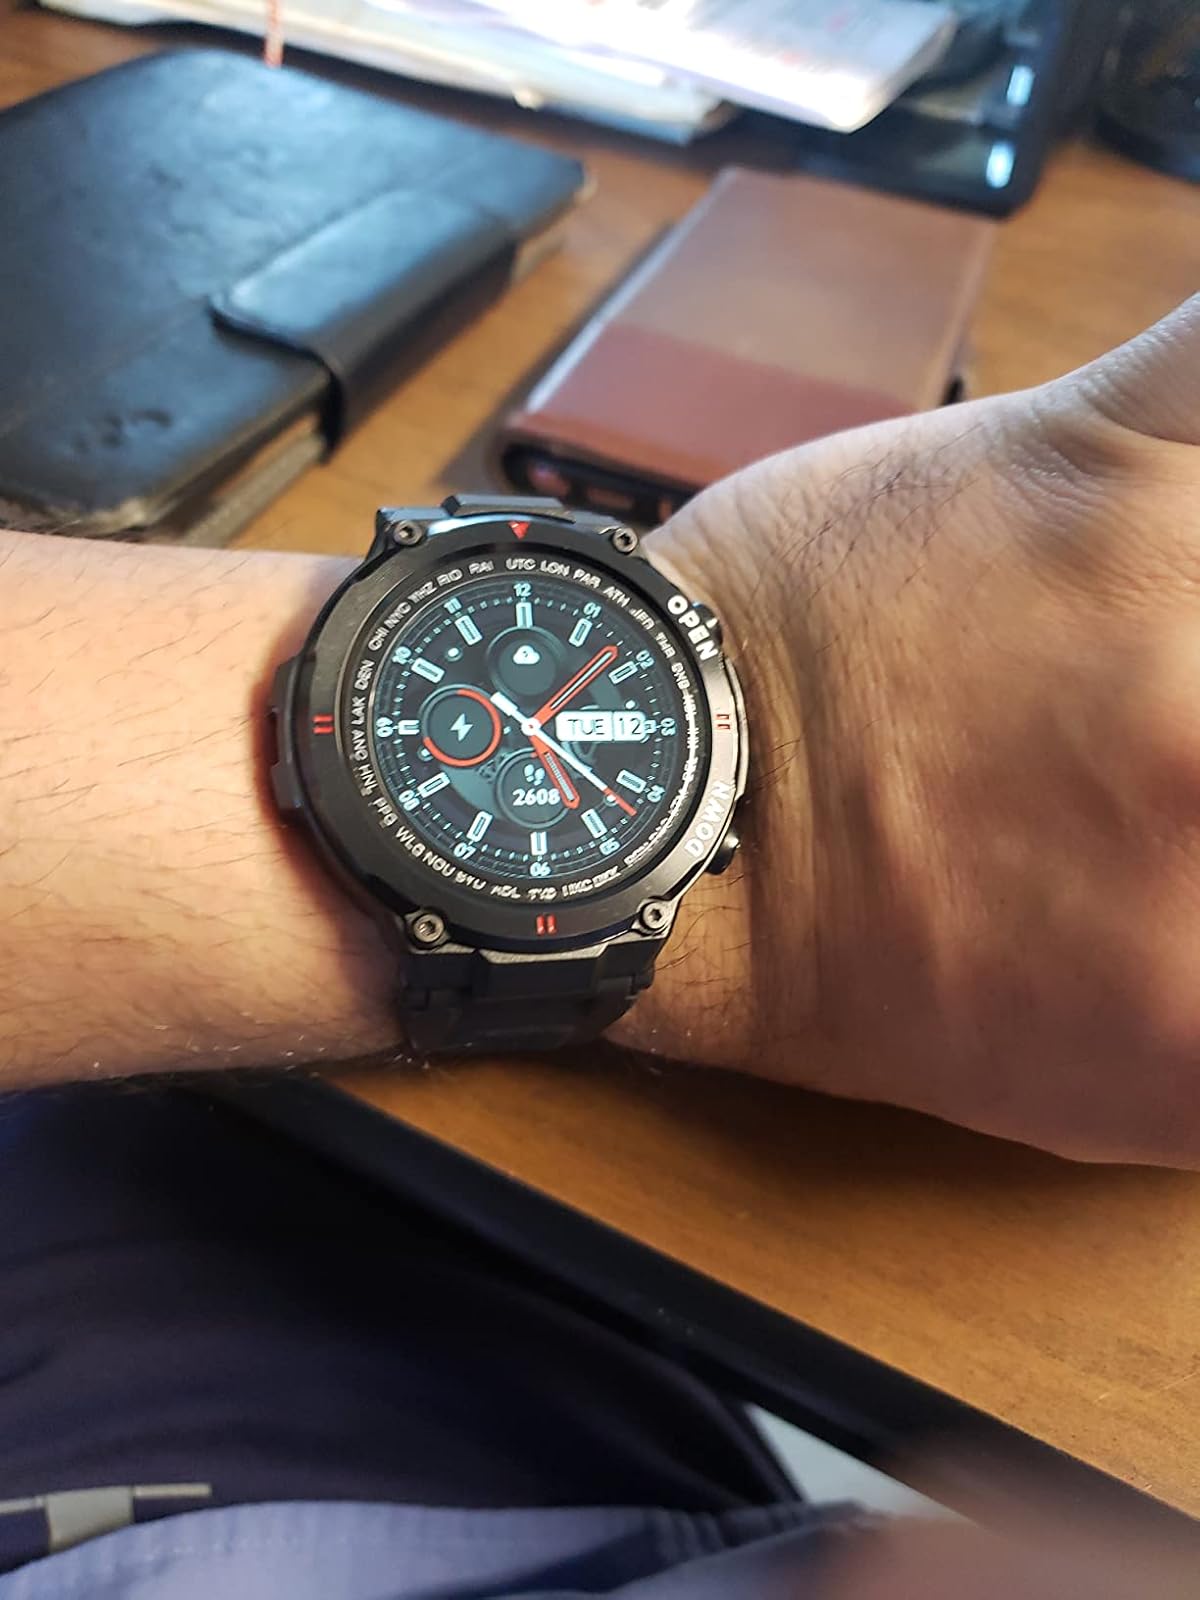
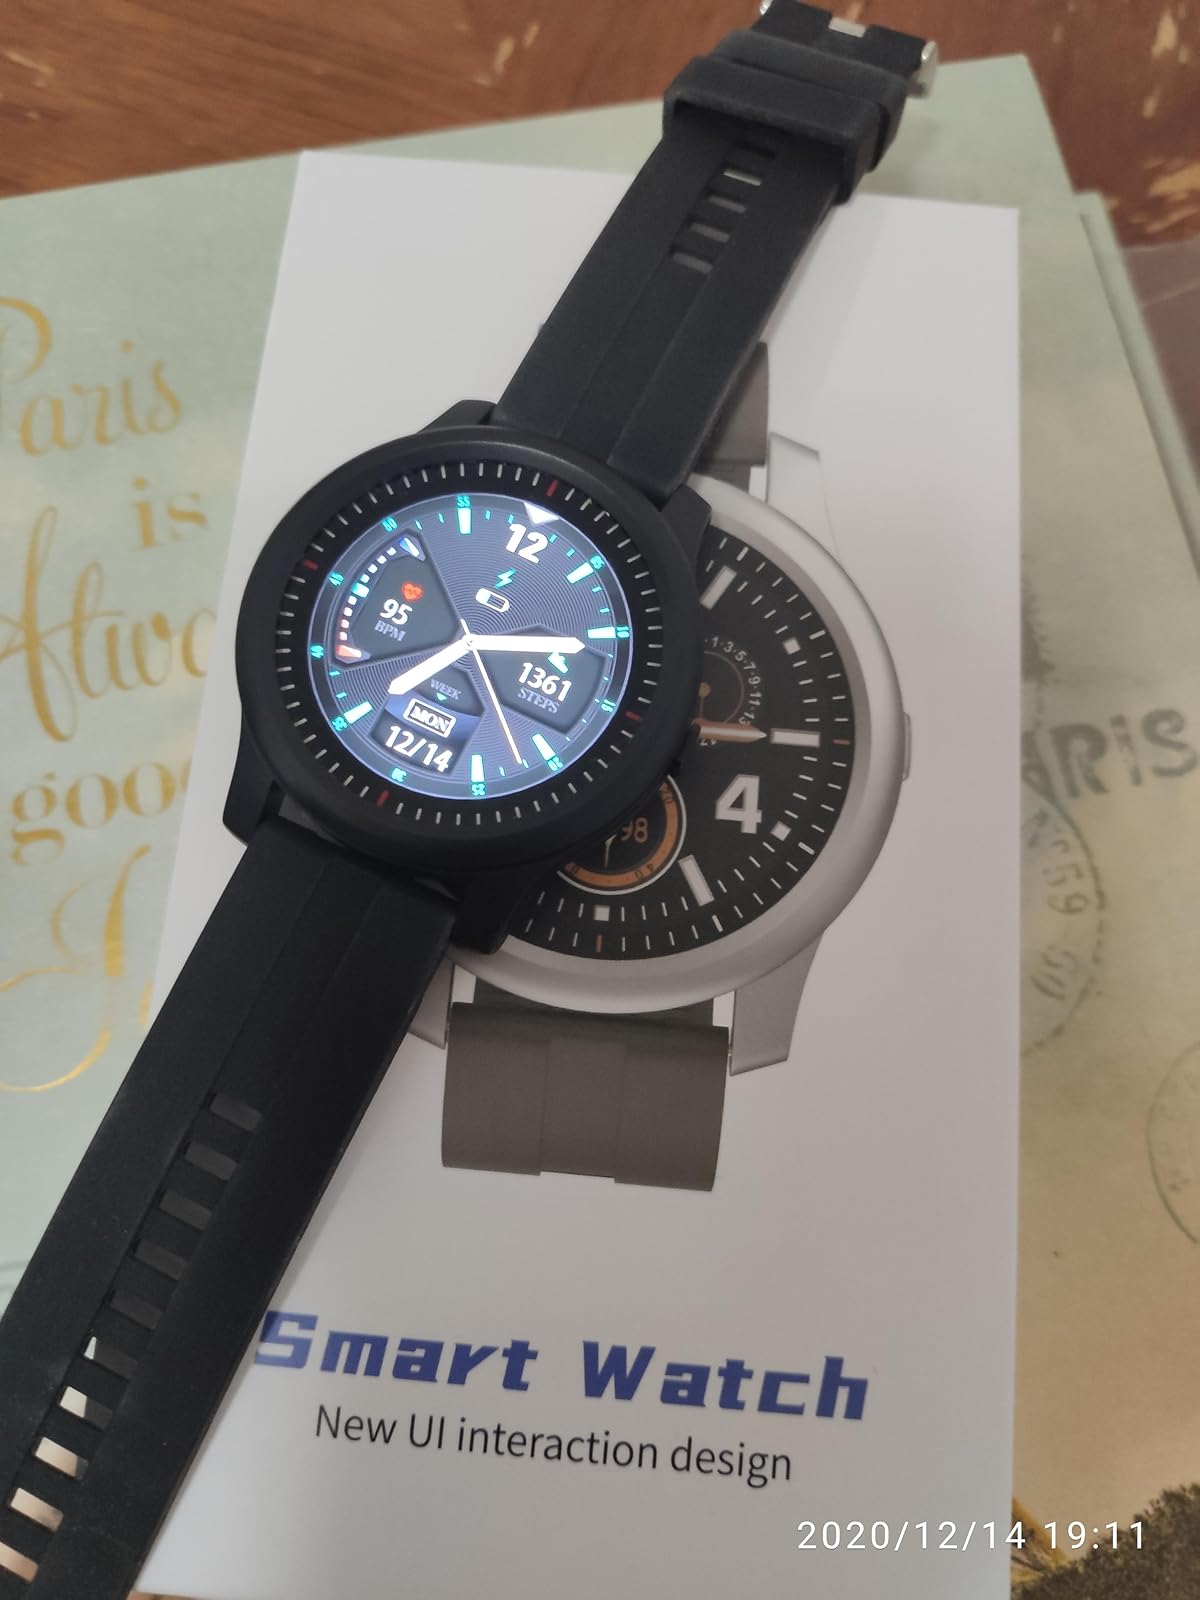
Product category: smartwatch
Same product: no